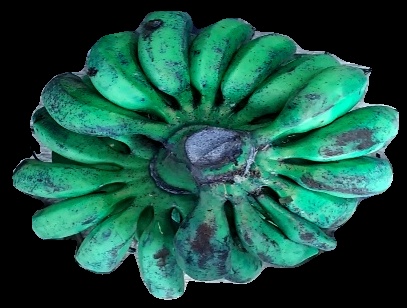
Variety: rasbale
Grade: grade3